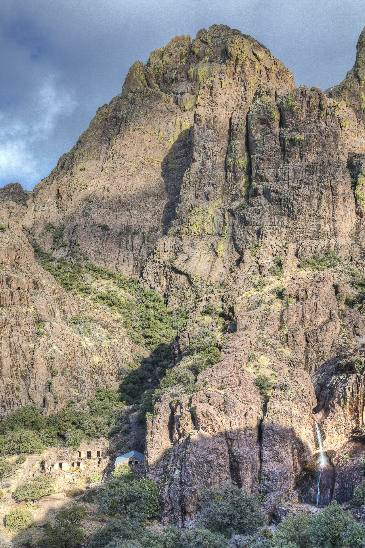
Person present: No